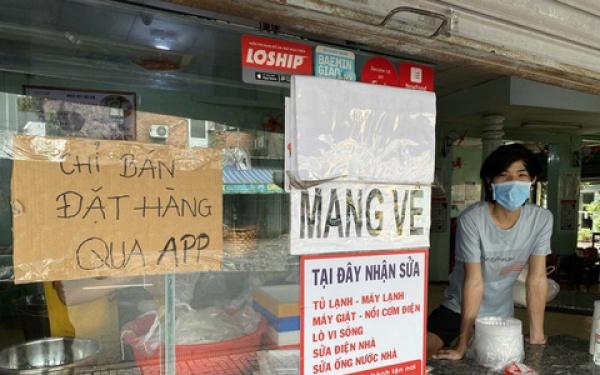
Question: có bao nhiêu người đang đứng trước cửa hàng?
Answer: có một người đang đứng trước cửa hàng